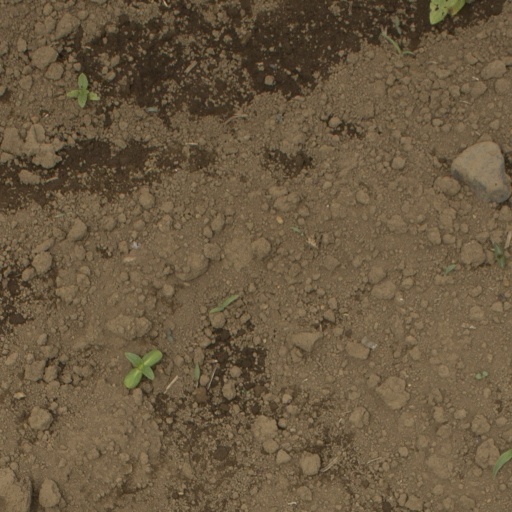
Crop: Jerusalem artichoke